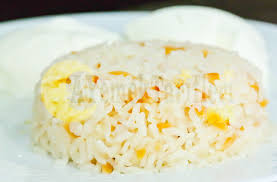
Yemek: pirinc_pilavi